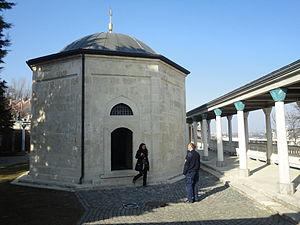
Le 2ᵉ arrondissement de Budapest est un arrondissement de Budapest. Il est situé au nord-ouest de Budapest, sur la rive occidentale du Danube, bordé au sud-est par le 1ᵉʳ arrondissement, au sud par le 12ᵉ, au nord-est par le 3ᵉ, à l'est, de l'autre côté du Danube, par les 5ᵉ et 13ᵉ et à l'ouest et au nord par les villes voisines de Budakeszi, Nagykovácsi, Solymár et Remeteszőlős.